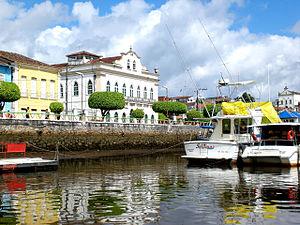
Valença est une ville brésilienne de l'État de Bahia. Sa population était estimée à 96 507 habitants en 2014. La municipalité s'étend sur 1 190 km².